Christchurch, Newport

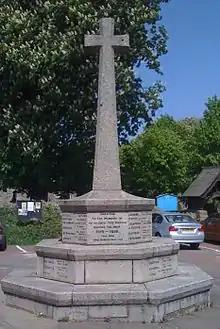
War Memorial, Christchurch, Newport

Christchurch is a village located at the top of Christchurch Hill in the Caerleon ward and community of the city of Newport, South Wales. The top of the hill affords panoramic views both towards the Bristol Channel in the south and through the Vale of Usk and into the Monmouthshire countryside to the north. The road, which runs along the crest of the hill, runs westwards to Newport and eastwards towards Caerleon and Catsash.